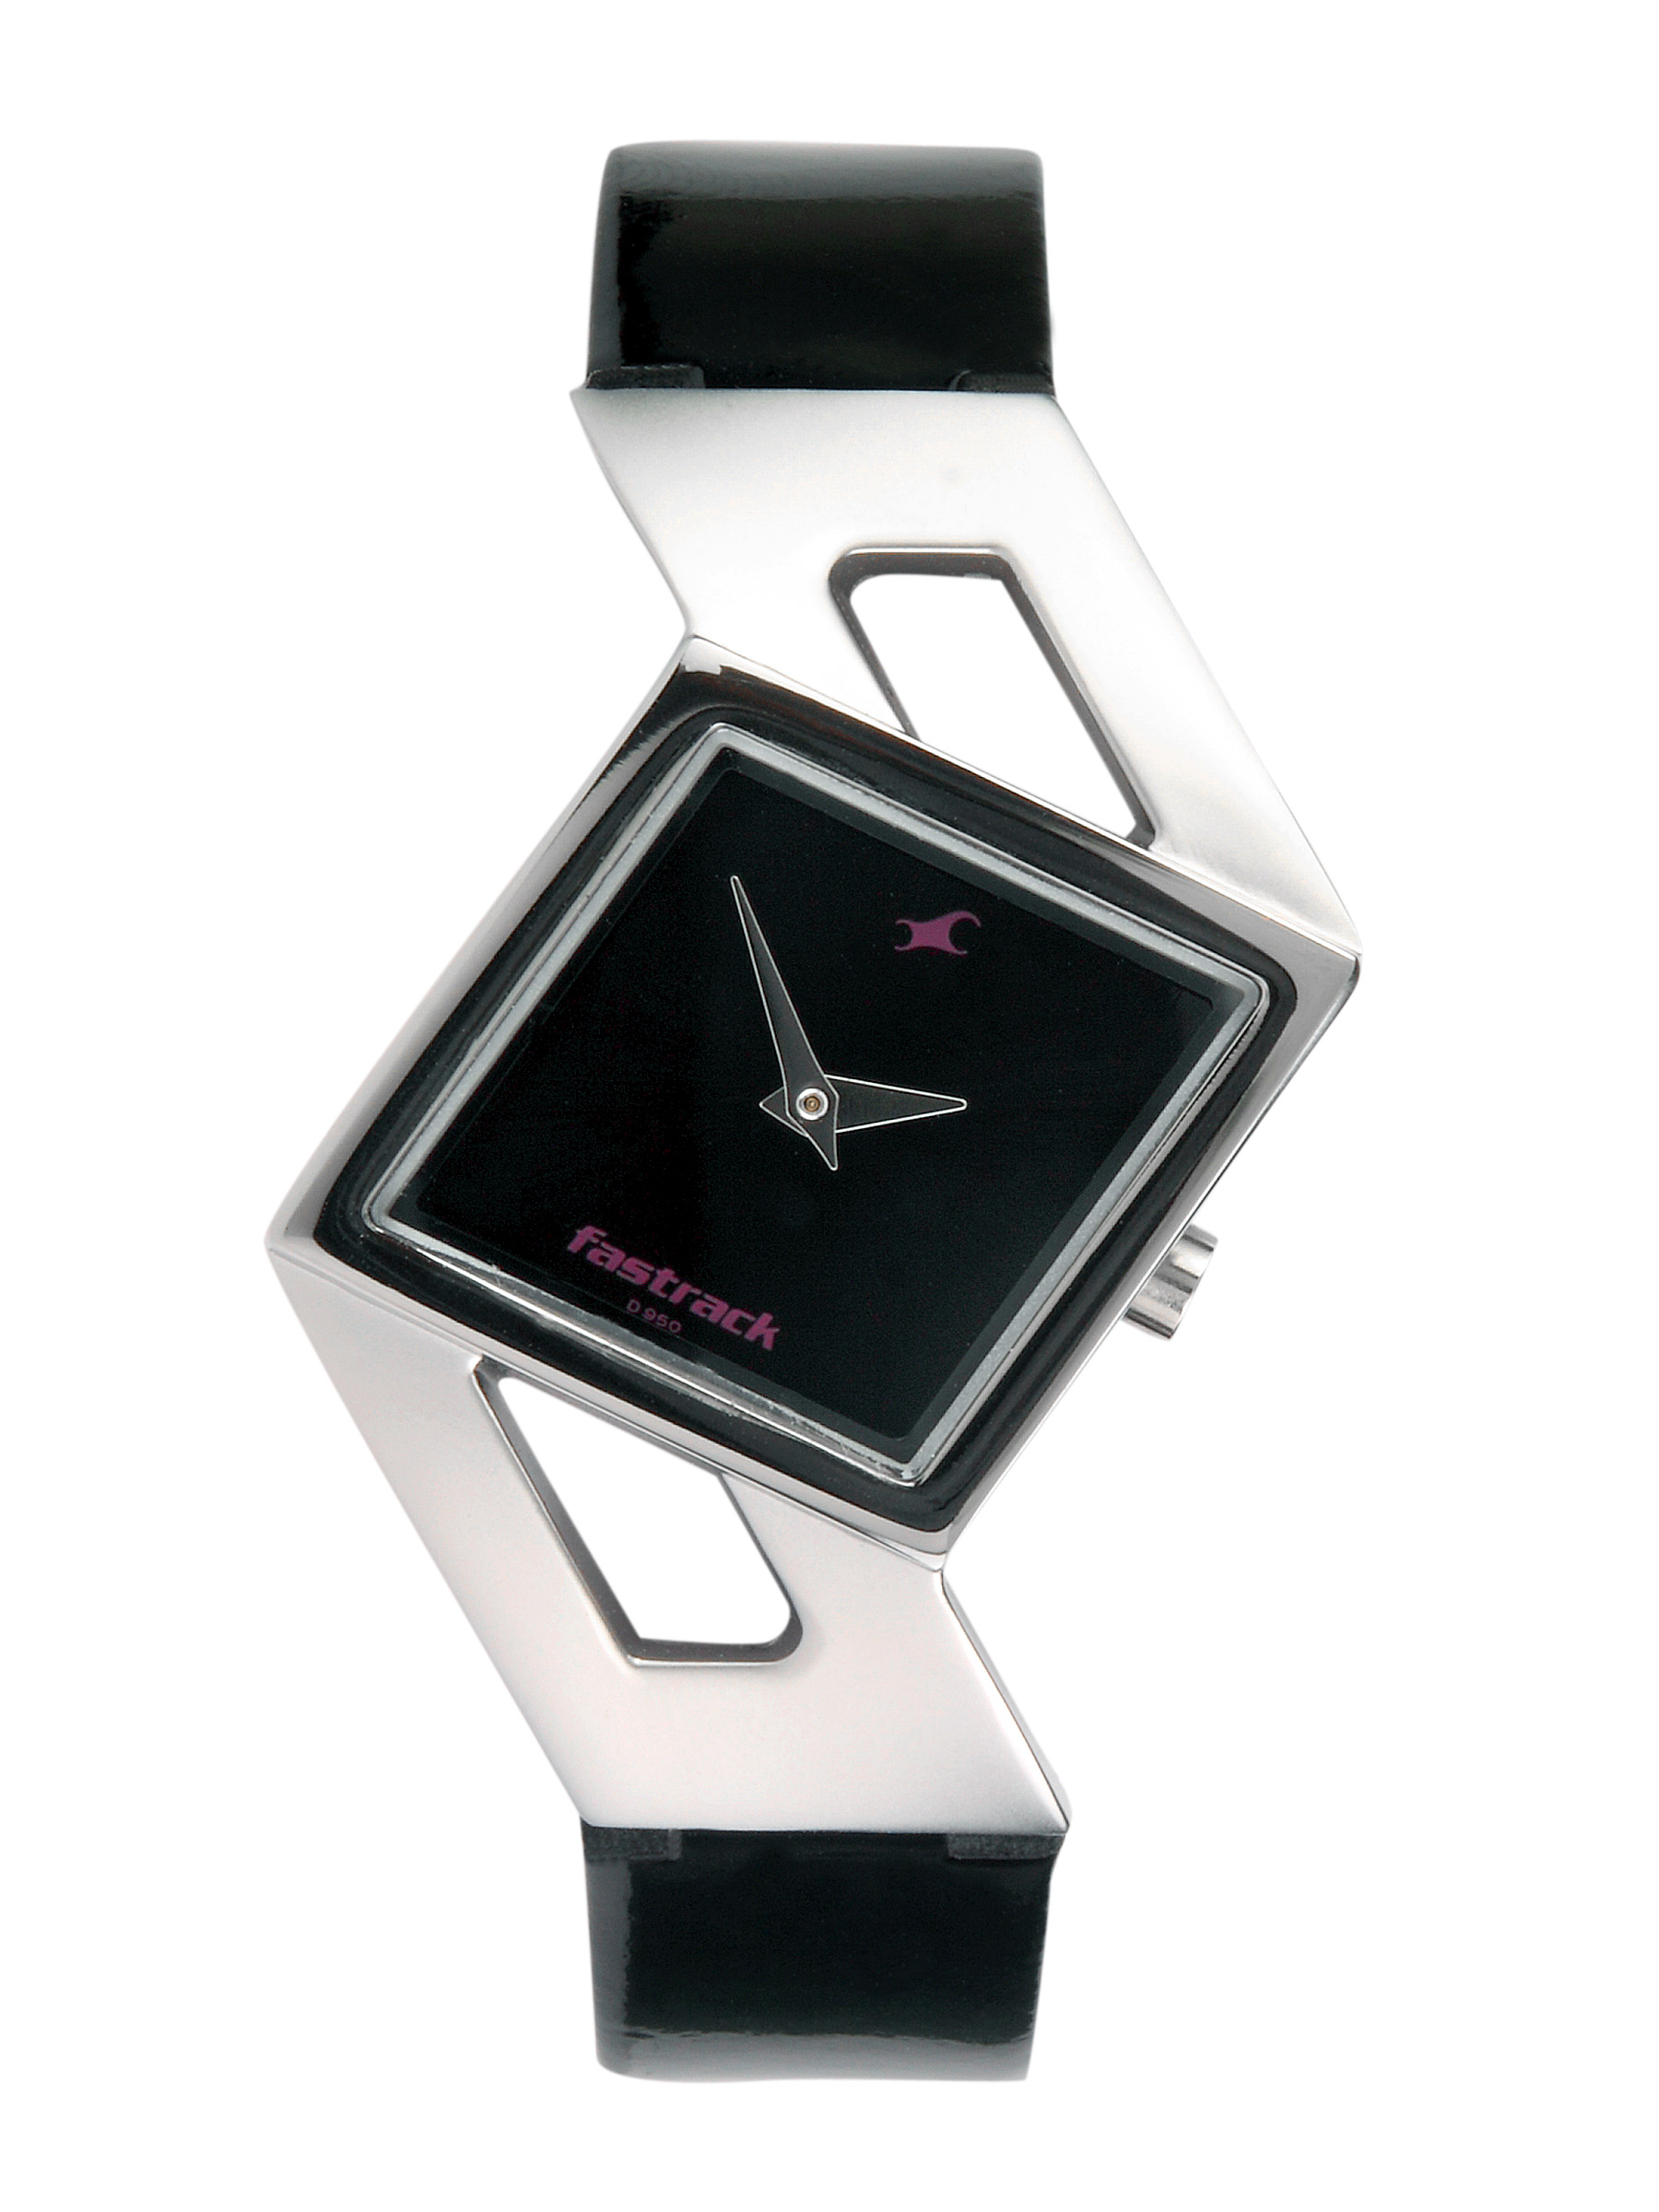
Fastrack Women Black Dial Watch N6035SL02
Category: Accessories / Watches / Watches
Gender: Women
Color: Black
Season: Summer 2017
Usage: Casual